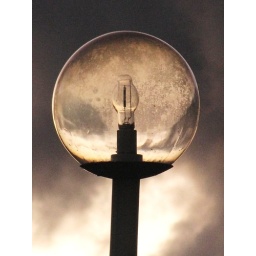
The clouds and trees in the background make the lamp's texture look like the moon.